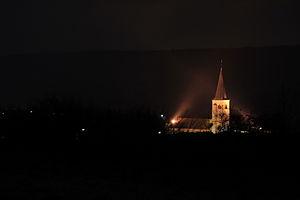
Lay-Saint-Christophe est une commune française située dans le département de Meurthe-et-Moselle en région Grand Est.